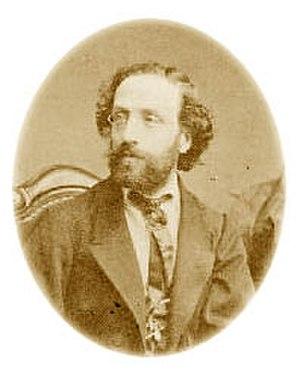
Louis Roumieux, né à Nîmes en 1829 et mort à Marseille le 14 juin 1894, est un poète français.
Cet article liste des personnalités liées à Nîmes.